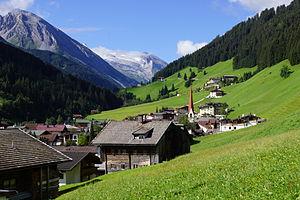
Le Tuxertal est une vallée alpine située dans le land du Tyrol en Autriche. C'est une vallée latérale du Zillertal, parcourue par le Tuxbach.